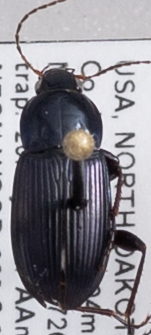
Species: Poecilus lucublandus
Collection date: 2021-05-26
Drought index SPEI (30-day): -0.828
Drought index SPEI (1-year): -2.09
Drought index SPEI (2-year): -0.1